DPMM FC

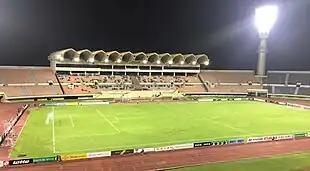
Hassanal Bolkiah National Stadium

In 2019, DPMM sent a youth team to play in the 2018–19 Brunei Premier League, with three first teamers namely Azim Izamuddin Suhaimi, Abdul Azizi Ali Rahman and Azwan Ali Rahman also registered with the team. They finished in first place at the end of the season, winning promotion to the 2020 Brunei Super League. The 'B' team which began to boast import players like Shuhei Sasahara only completed two games before the season was eventually cancelled due to the COVID-19 pandemic.